Antonio De Poli

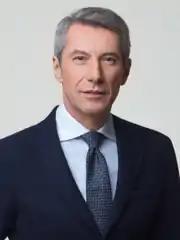

Antonio De Poli (born 4 October 1960 in Vicenza) is an Italian politician and former Member of the European Parliament for North-East with the Union of Christian and Centre Democrats, part of the European People's Party. In the EP he was vice-chair of the European Parliament's Committee on Fisheries and its Committee on Employment and Social Affairs.